Fuck the Facts

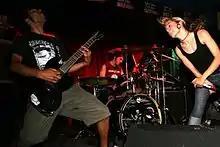
Fuck the Facts performing live in 2007. Left to right, Topon Das, Mathieu Vilandré, Mel Mongeon.

Upon return from the "Legacy of Hopelessness" tour, Mathieu Vilandré and Steve Chartier were brought into the band as permanent members. It was at this time that the band recorded a two-song pre-production demo as an indicator of the direction the band would be taking for their next album. These demos were eventually released on two splits—with Pleasant Valley ("The Blasphemy of Free Thought/The Wreaking", 2006), and Mesrine (Eponymous, 2006), and were used to look for a record deal.